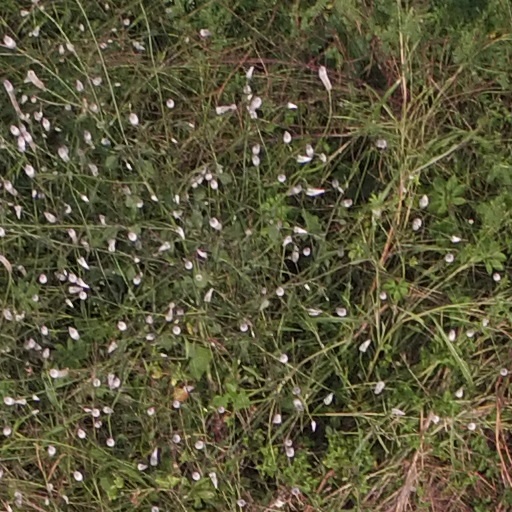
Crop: maize; corn